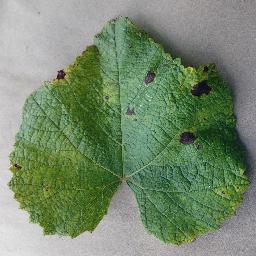
Label: Grape___Leaf_blight_(Isariopsis_Leaf_Spot)